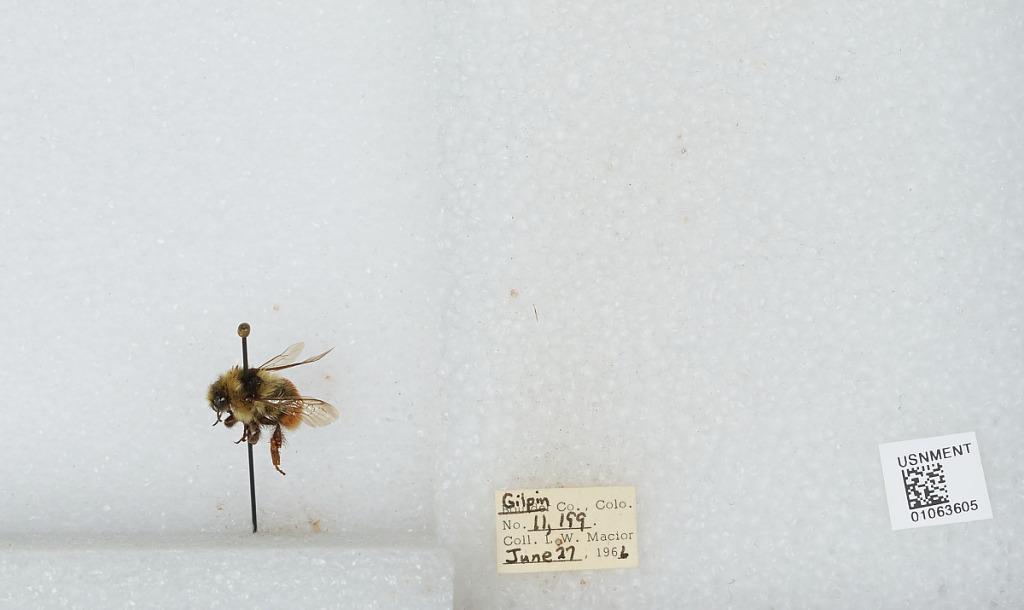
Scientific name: Bombus (Pyrobombus) bifarius Cresson
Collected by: L. Macior
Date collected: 1966-6-27
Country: United States
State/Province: Colorado
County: Gilpin
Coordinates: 39.86, -105.52